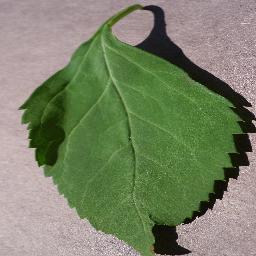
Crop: cherry
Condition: (including_sour)_healthy